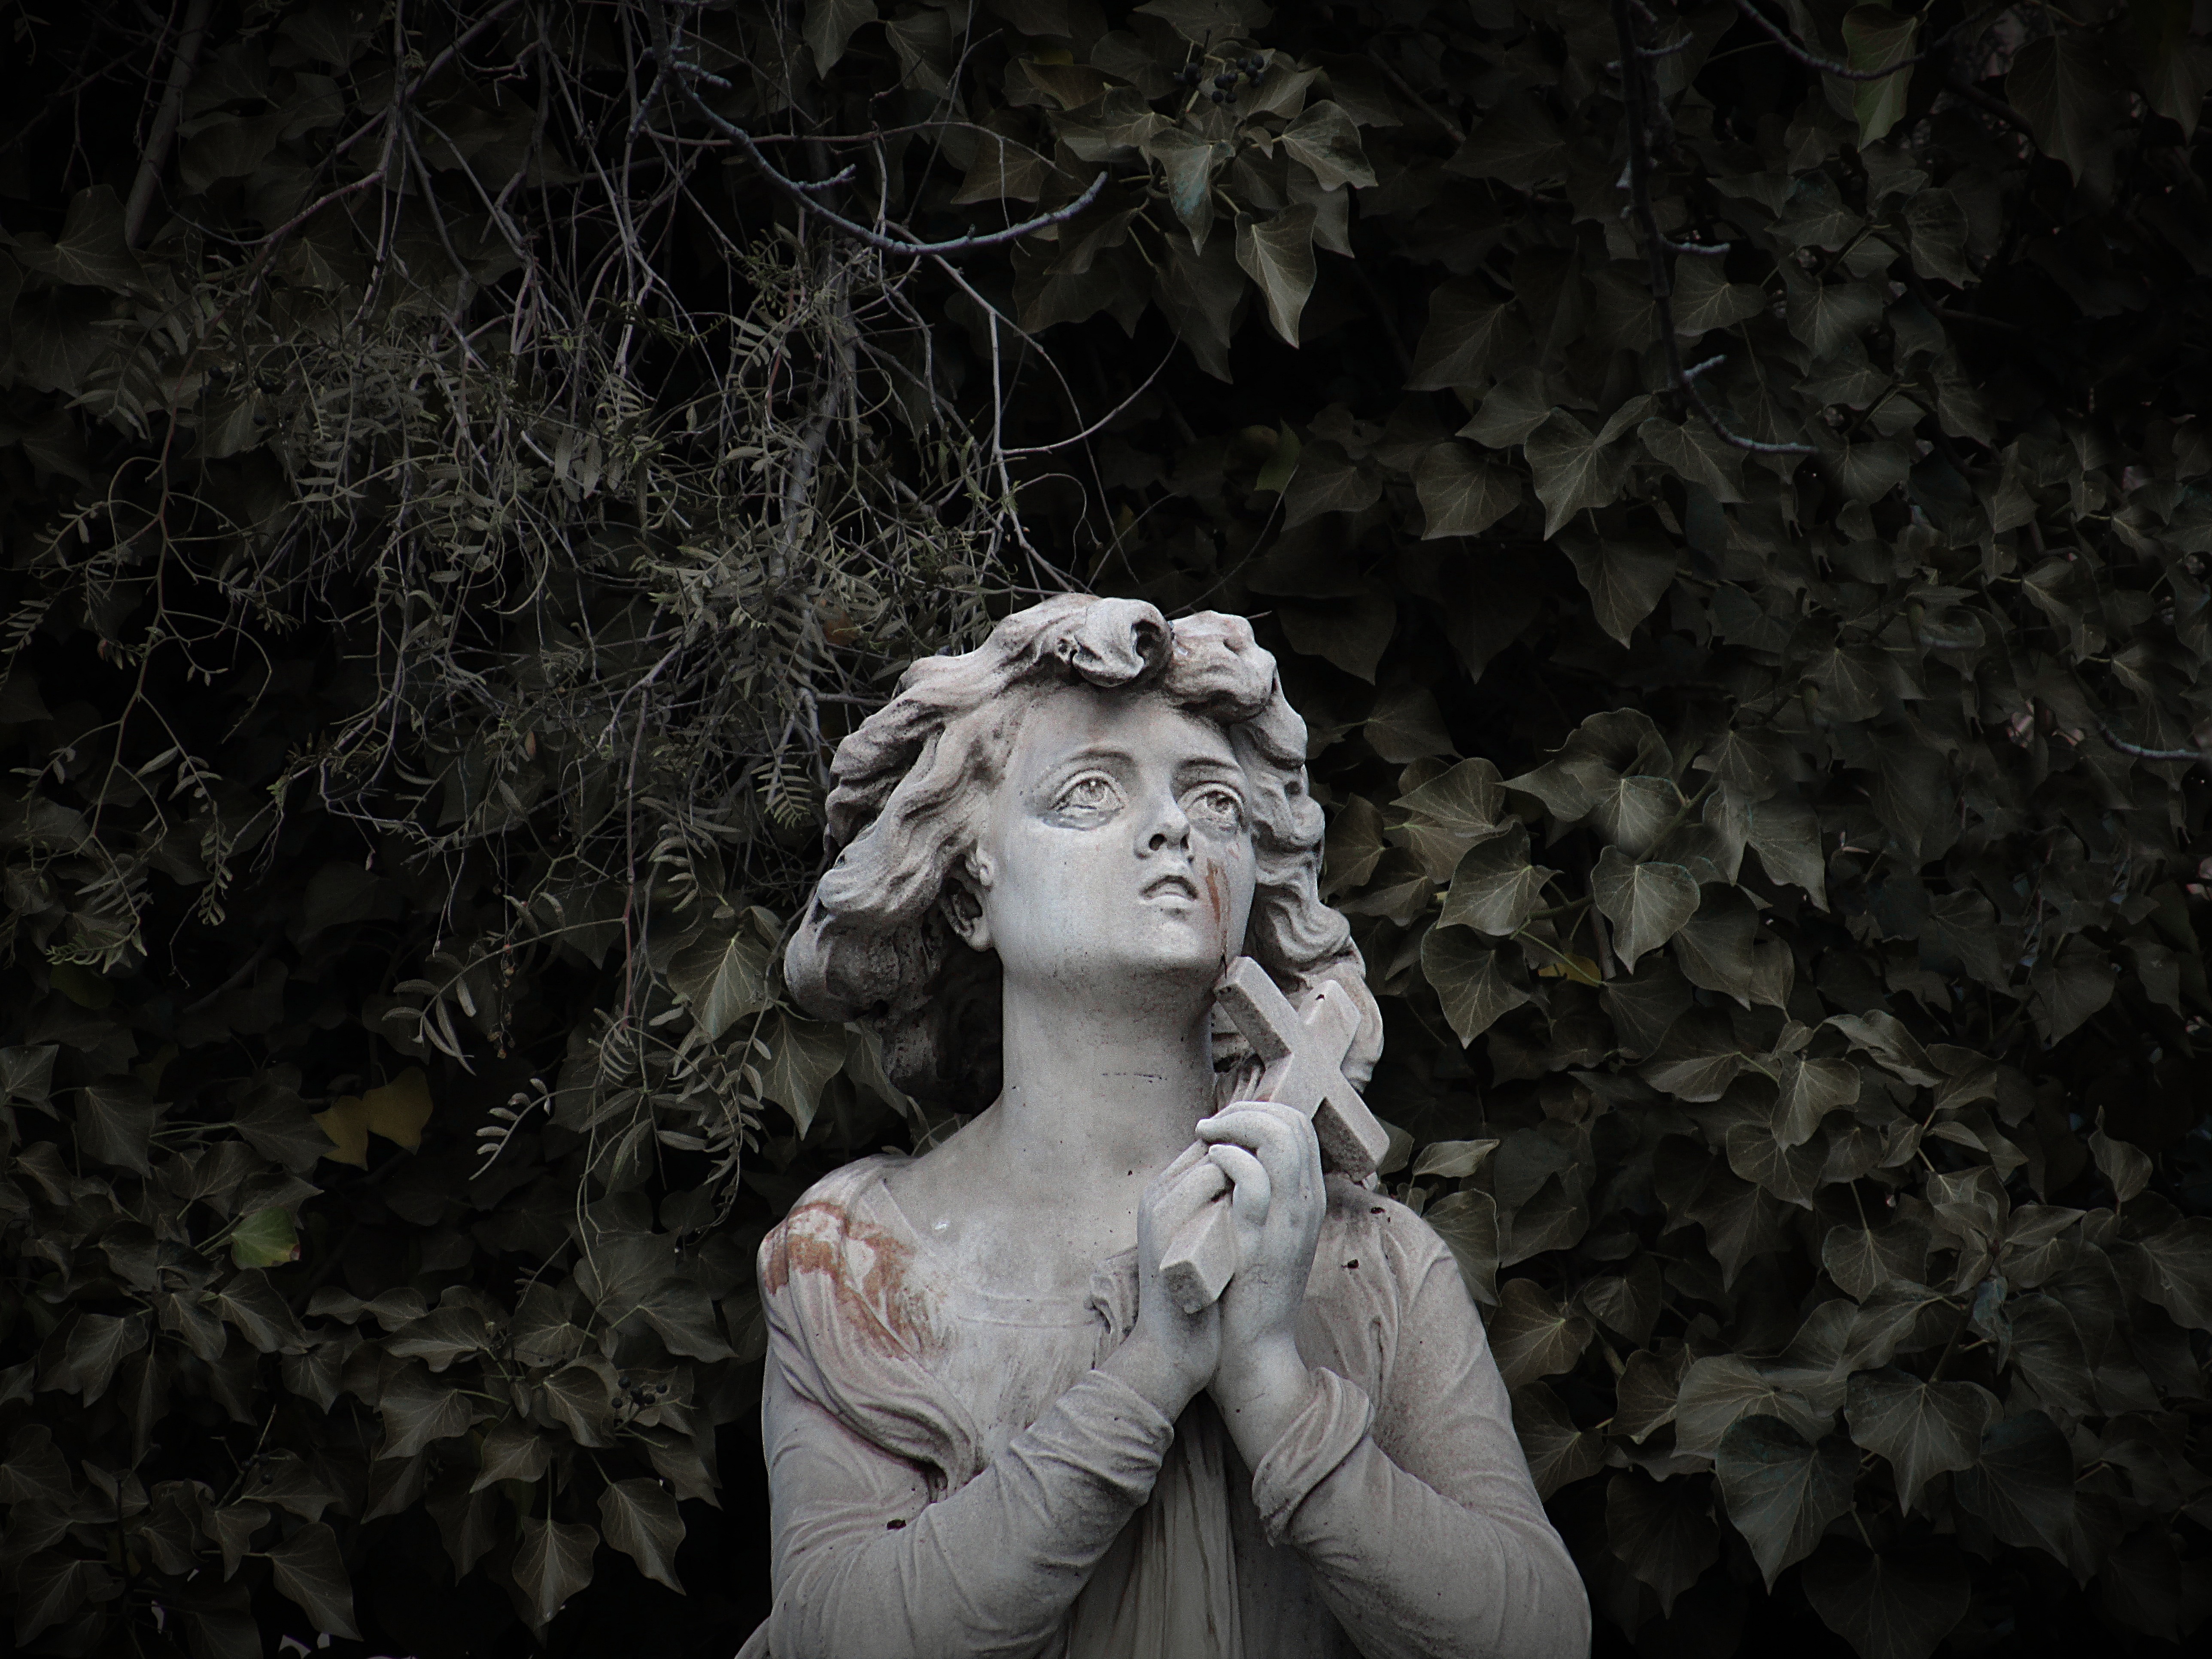
black and white, photography, monument, statue, portrait, darkness, monochrome, sculpture, art, photograph, beauty, emotion, mythology, fictional character, monochrome photography